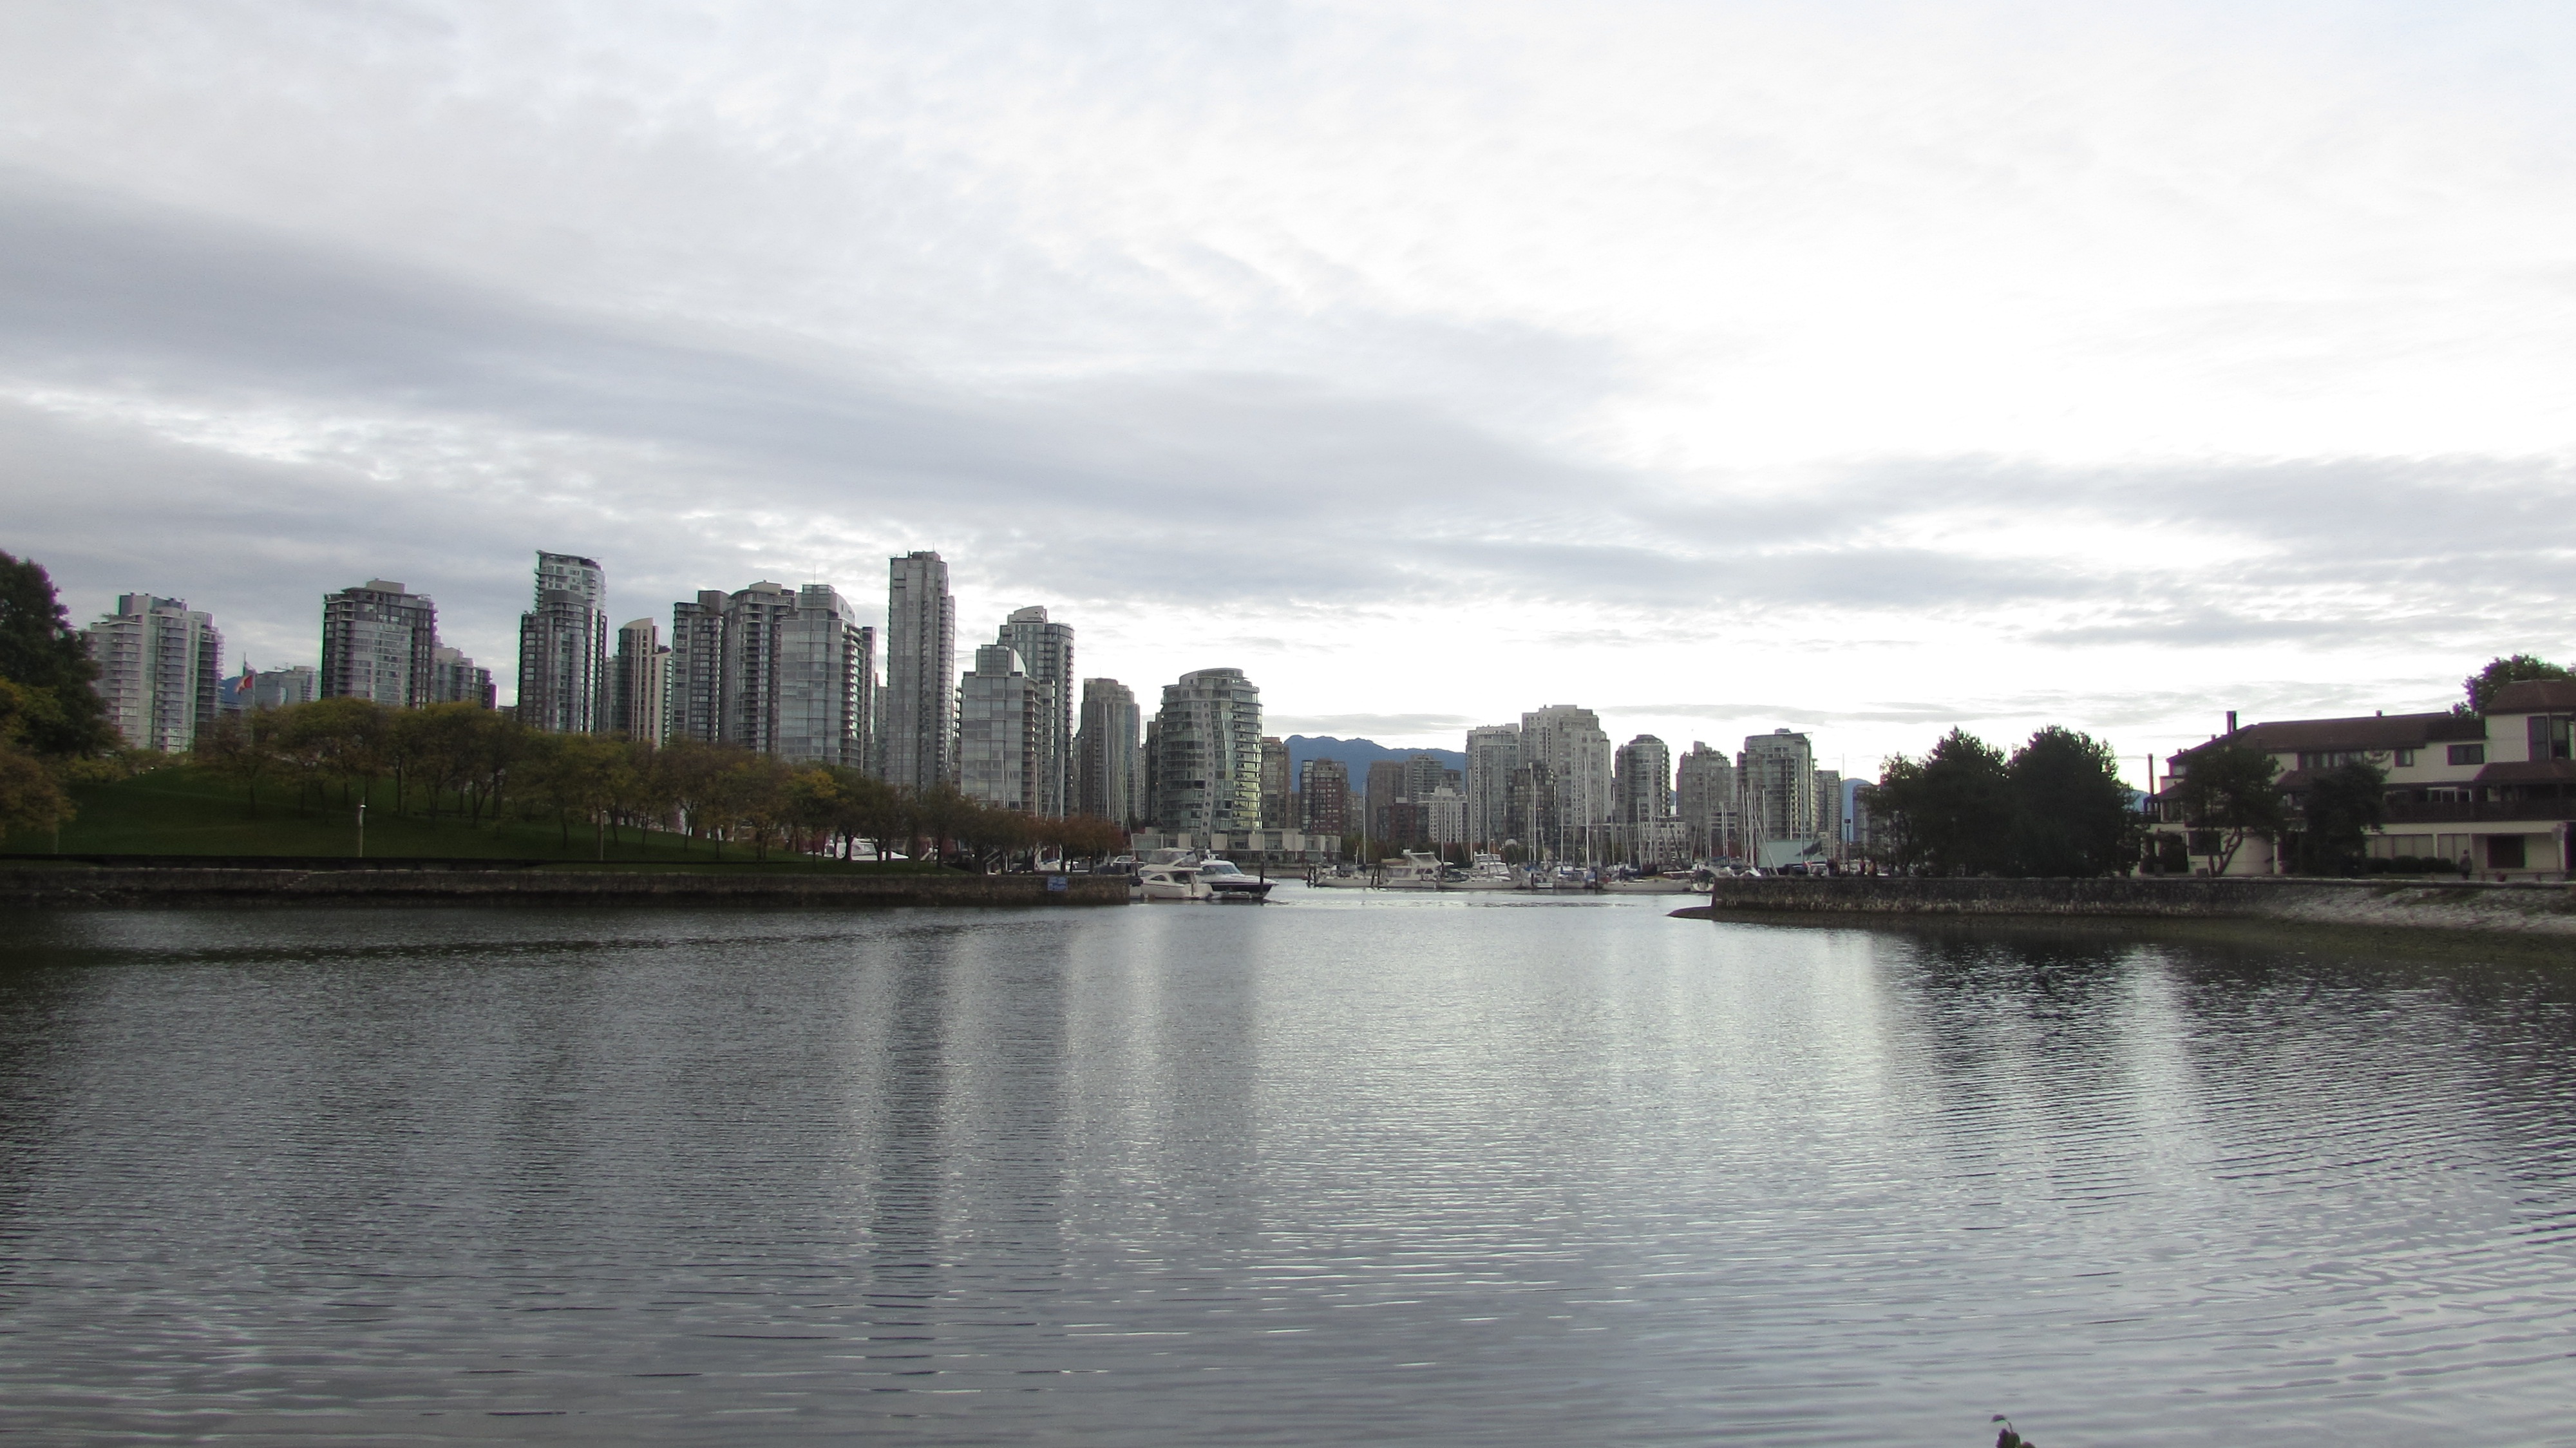
landscape, sea, water, architecture, sky, skyline, building, city, urban, river, cityscape, panorama, reflection, vancouver, bay, port, waterway, capital, buildings, canada, wallpaper, cities, urban landscape, atmospheric phenomenon, human settlement